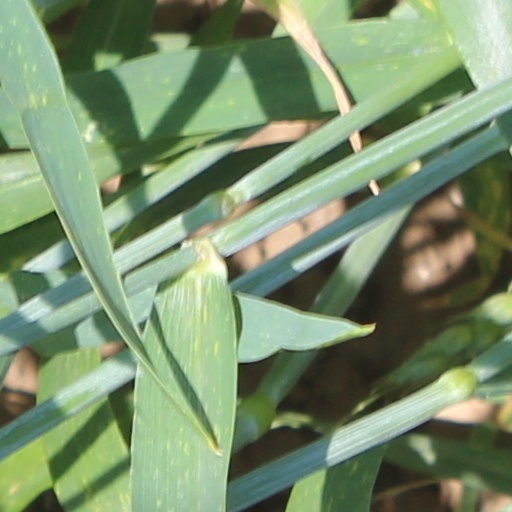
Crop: wheat